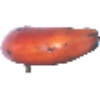
Label: red_banana